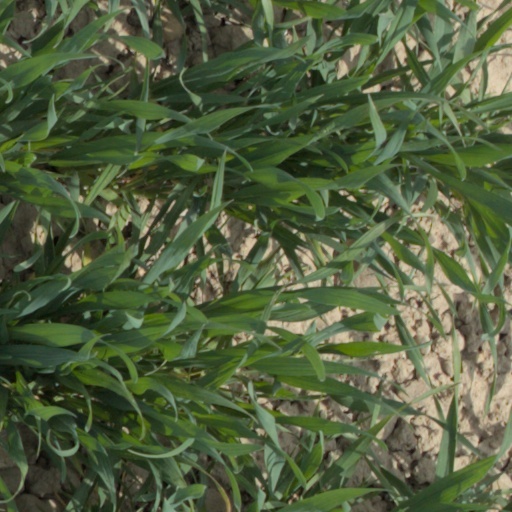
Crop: wheat